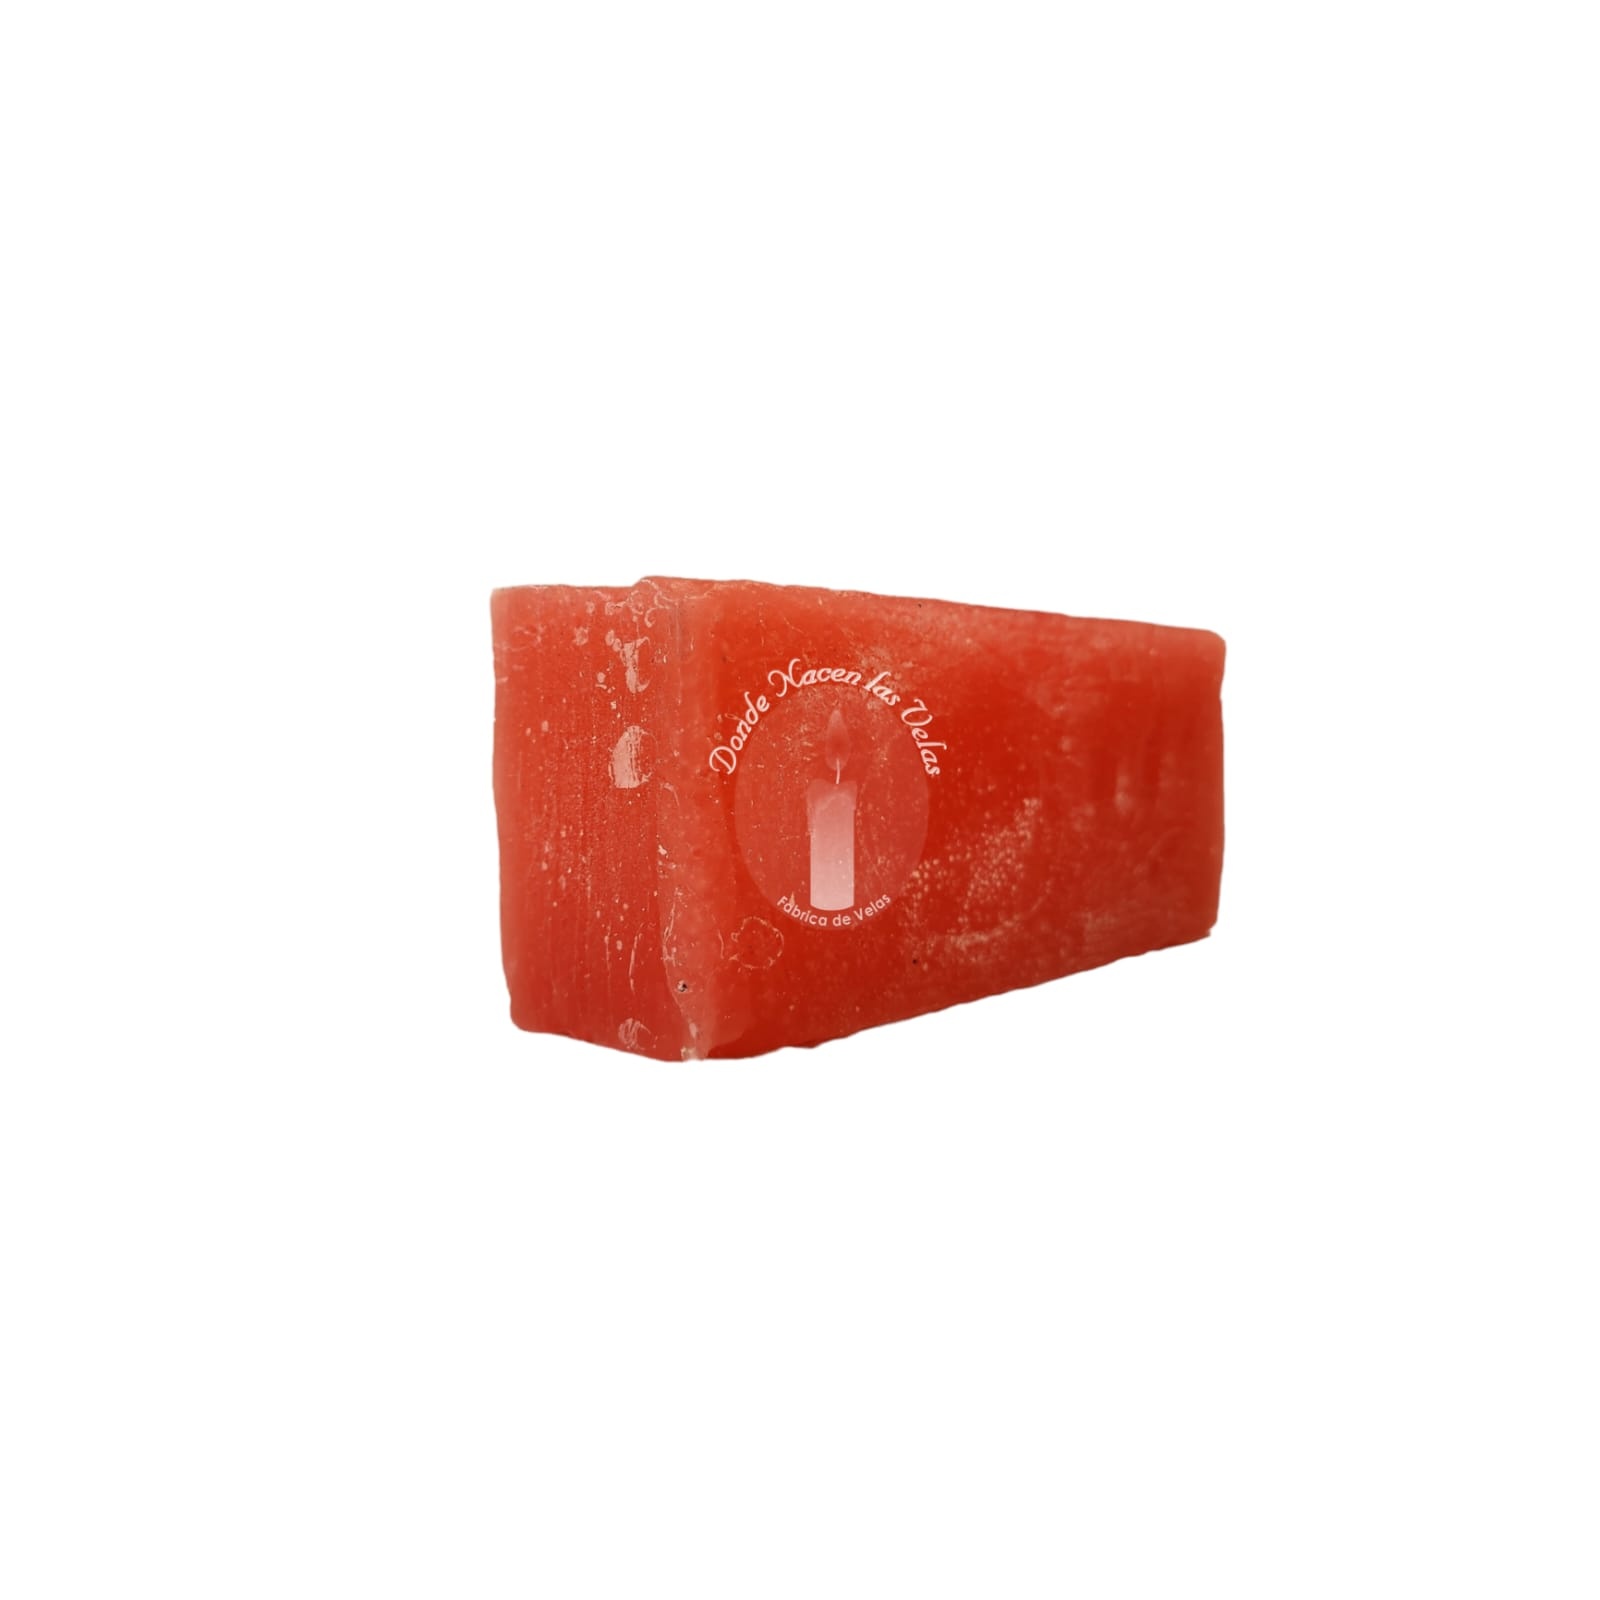
Parafina de Velas 1Kilo Rosado
aplicacion parafina punto de fusion 58-60 -bloque de 1 kilo parafina ideal para velas de figiras y compactas Tiene buena resistencia a la oxidacion propiedades Proporciona una eficaz barrera contra la humedad, buena plasticidad, resistencia al arañado y alto brillo. Dada la adecuada composición de la cera, la estabilidad de la cortina durante el proceso es muy buena. La temperatura de aplicación recomendada es 130 +/- 5 ºC norma sanitaria Todos los componentes utilizados cumplen con los requerimientos de la normativa americana F.D.A. (Food and Drug Administration) nº 21 CFR - 175.250 Paraffin. Nº Registro General Sanitario de Alimentos 39.00777/ V 1 kilos facturable
Brand: Fabrica de Velas
Category: Arts & Entertainment > Hobbies & Creative Arts > Arts & Crafts > Art & Crafting Materials > Olfactory Arts Materials > Candle Making Materials > Raw Candle Wax > Paraffin